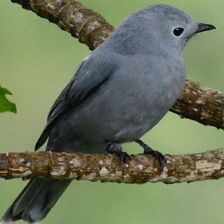
Species: GREY CUCKOOSHRIKE
Scientific name: CORACINA CAESIA